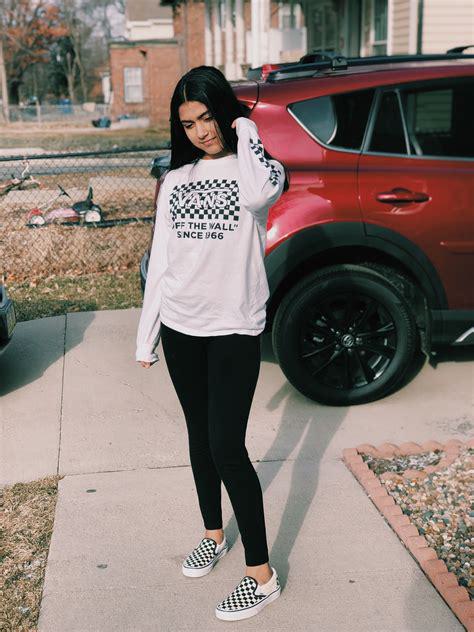
Brand: Vans
Model: Authentic Skate